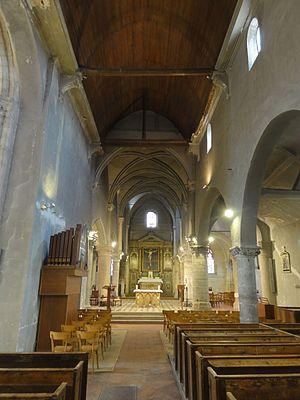
Nef, vue vers l'est.
L'église Saint-Martin est une église catholique paroissiale située à Cormeilles-en-Parisis, en France. Elle succède à une église romane, dont ne restent que deux chapiteaux au début de la nef. Le principal seigneur de Cormeilles est l'abbaye Saint-Denis : c'est sous son abbé Suger que la construction de la crypte sous le chœur de l'actuelle église est lancée, vers 1145. Peu connue et généralement fermée au public, elle représente néanmoins l'une des deux plus anciennes cryptes gothiques connues, avec celle de la basilique Saint-Denis, et est d'une grande valeur archéologique. Le chœur de l'église, au chevet plat, est édifié un peu plus tard, au dernier quart du XIIᵉ siècle ; puis il est prolongé vers l'ouest pendant la première moitié du XIIIᵉ siècle. Ce chœur a considérablement évolué depuis, car des problèmes de stabilité ont plusieurs fois donné lieu à des reconstructions. Le collatéral sud notamment est refait à neuf au XVIᵉ siècle, dans le style flamboyant. La plupart des chapiteaux de la nef sont du même style, et datent des années 1515-1525 : six grandes arcades ont dû être reprises en sous-œuvre à cette époque.